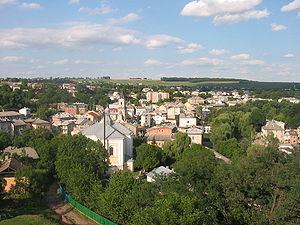
Boutchatch est une ville de l'oblast de Ternopil, en Ukraine, et le centre administratif du raïon de Boutchatch. Sa population s'élevait à 12 550 habitants en 2017.